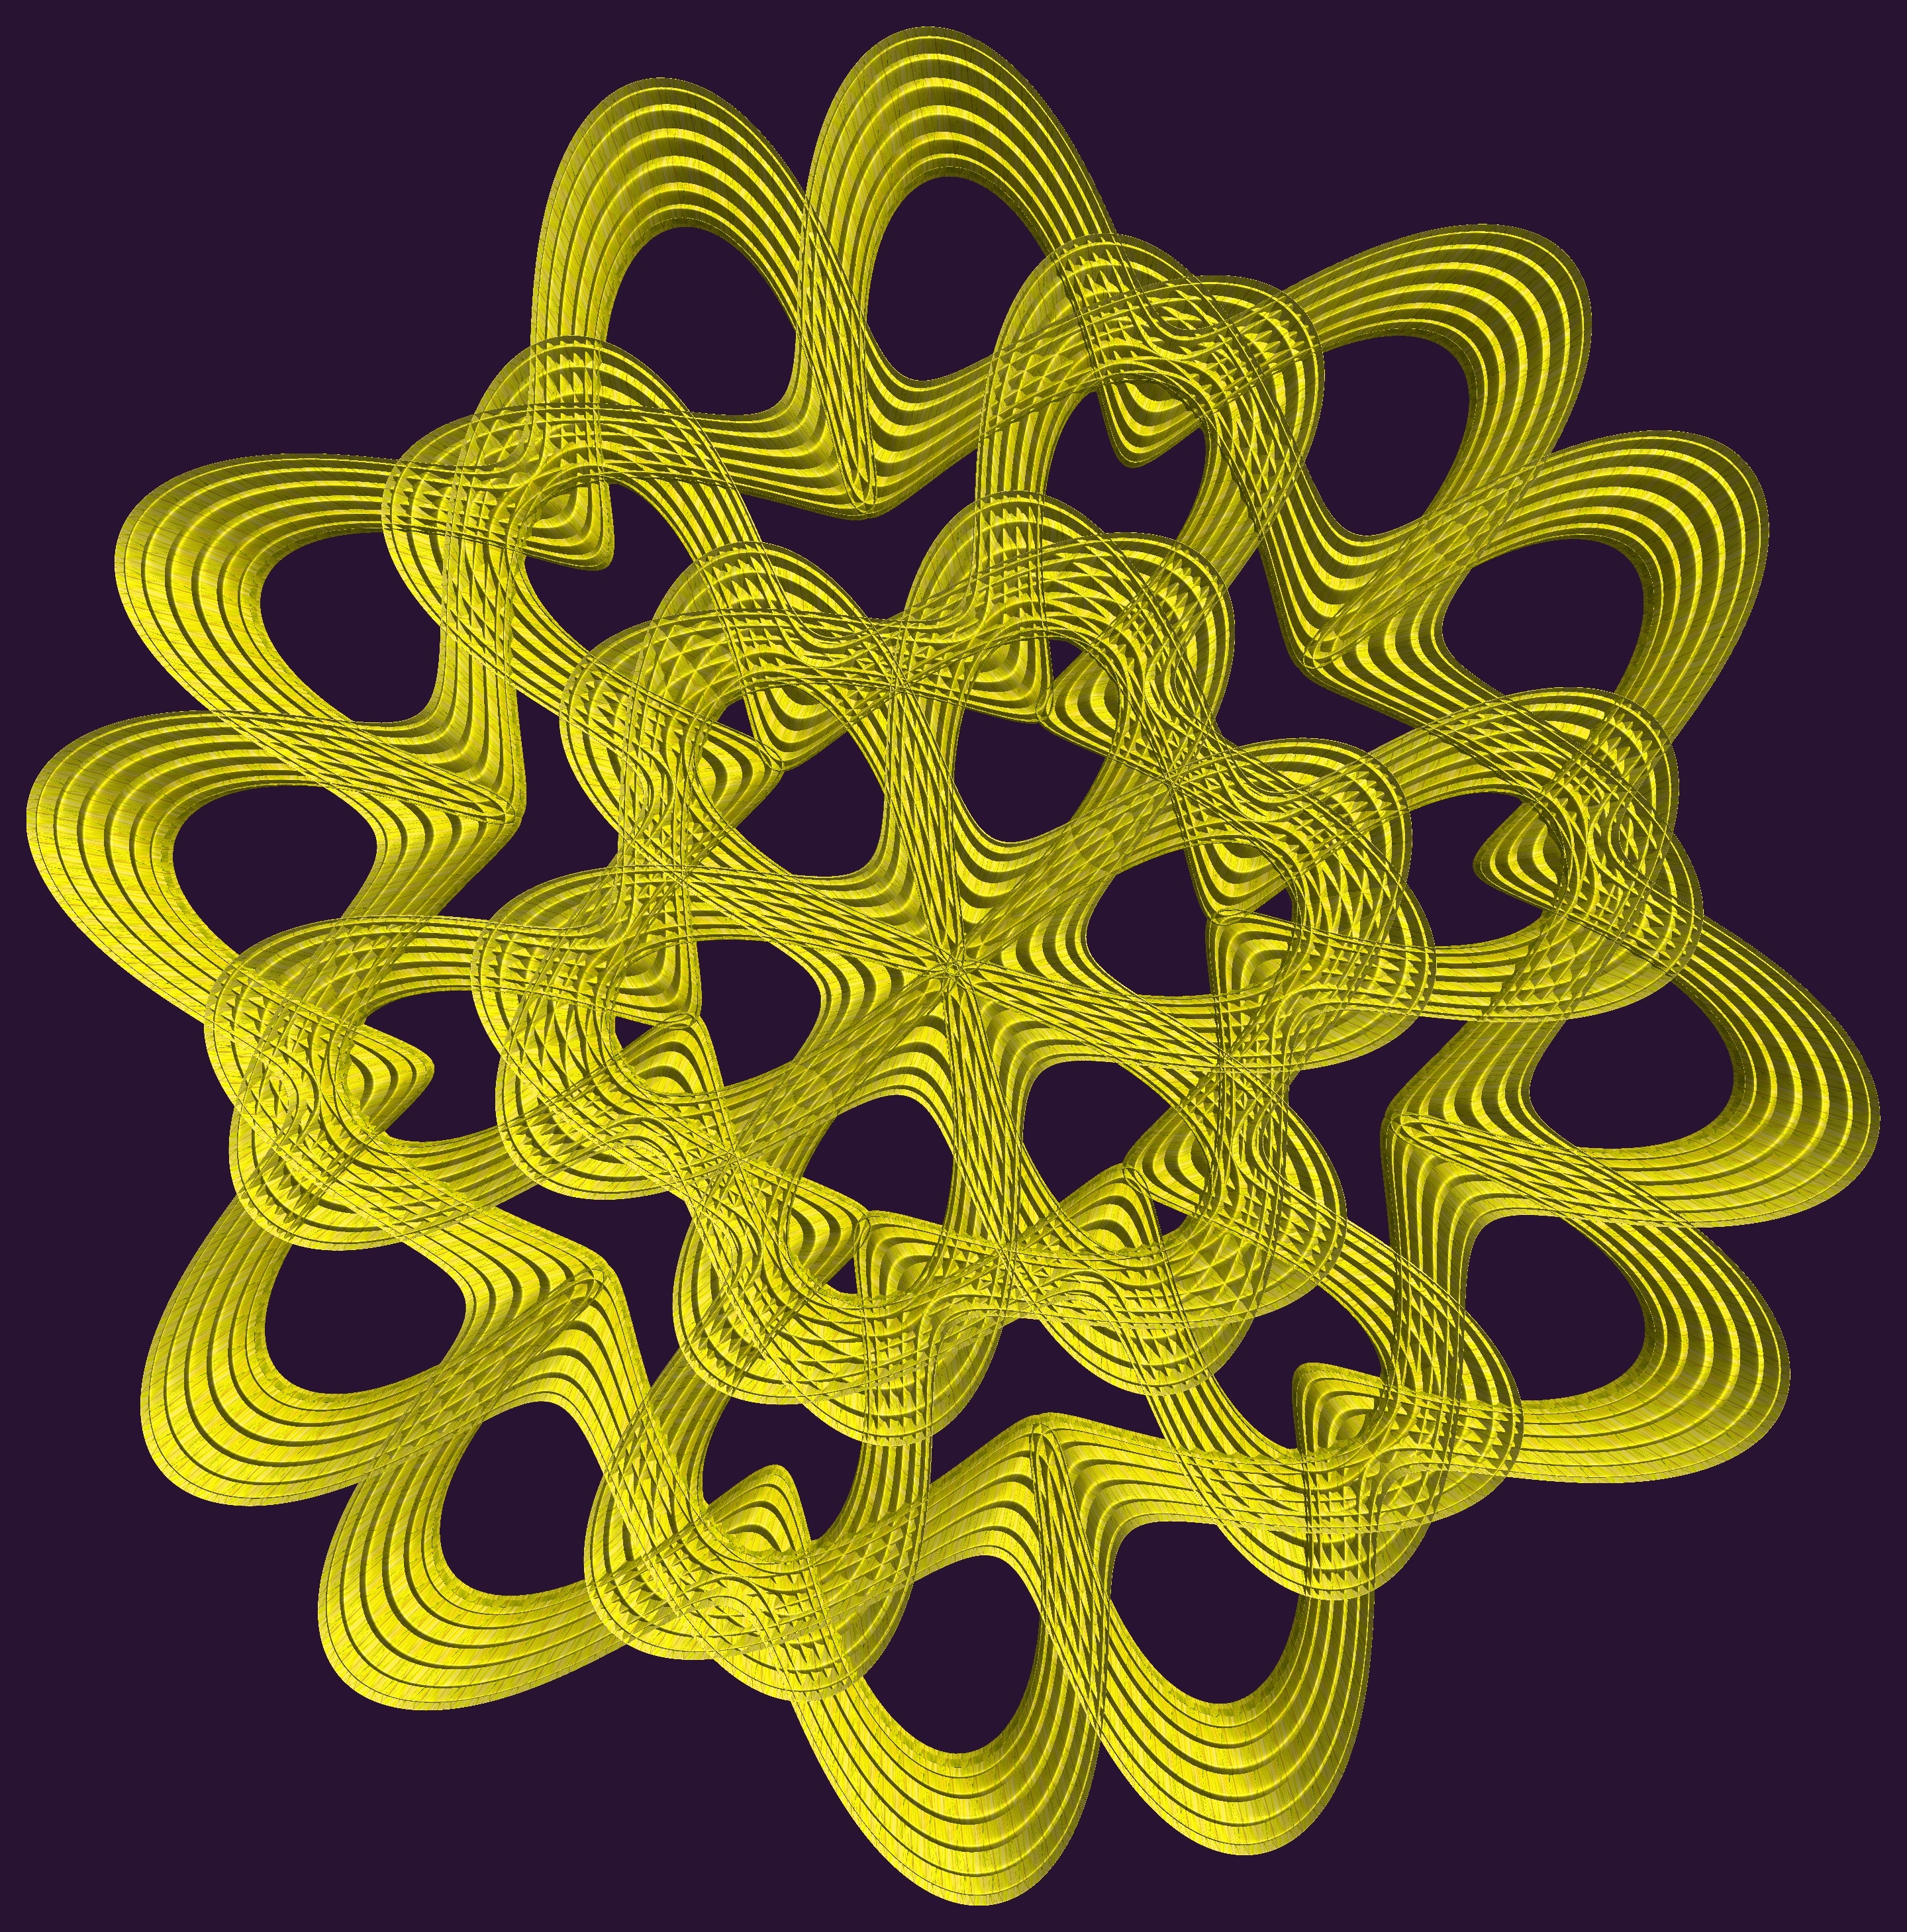
structure, texture, pattern, circle, font, art, figure, illustration, design, symmetry, 3d, graphic, knot, mathematica, cg, parametricplot3d, code, program, algorithm, abstruct, mapping